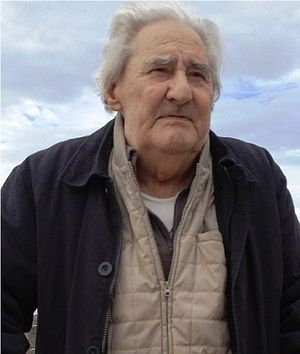
Paolo Salvati
Paolo Salvati
Paolo Salvati var en italiensk maler.